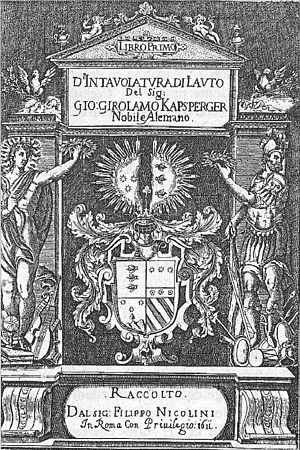
Johann Hieronymus Kapsberger
Titelsiden til Libro primo d'intavolatura di lauto, den eneste bevarede samling af Kapsbergers lutværker
Johann Hieronymus Kapsberger var en italiensk lutvirtuos og komponist af tysk afstamming.